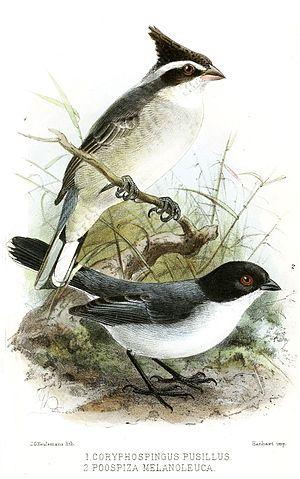
Le Lophospingue à huppe noire est une espèce de passereaux appartenant à la famille des Thraupidae.
La province de La Rioja est une subdivision de l'Argentine située au nord-ouest du pays. Elle est limitée au nord-ouest par le Chili, à l'ouest par la province de San Juan, au sud par la province de San Luis à l'est par la province de Córdoba et au nord par la province de Catamarca.